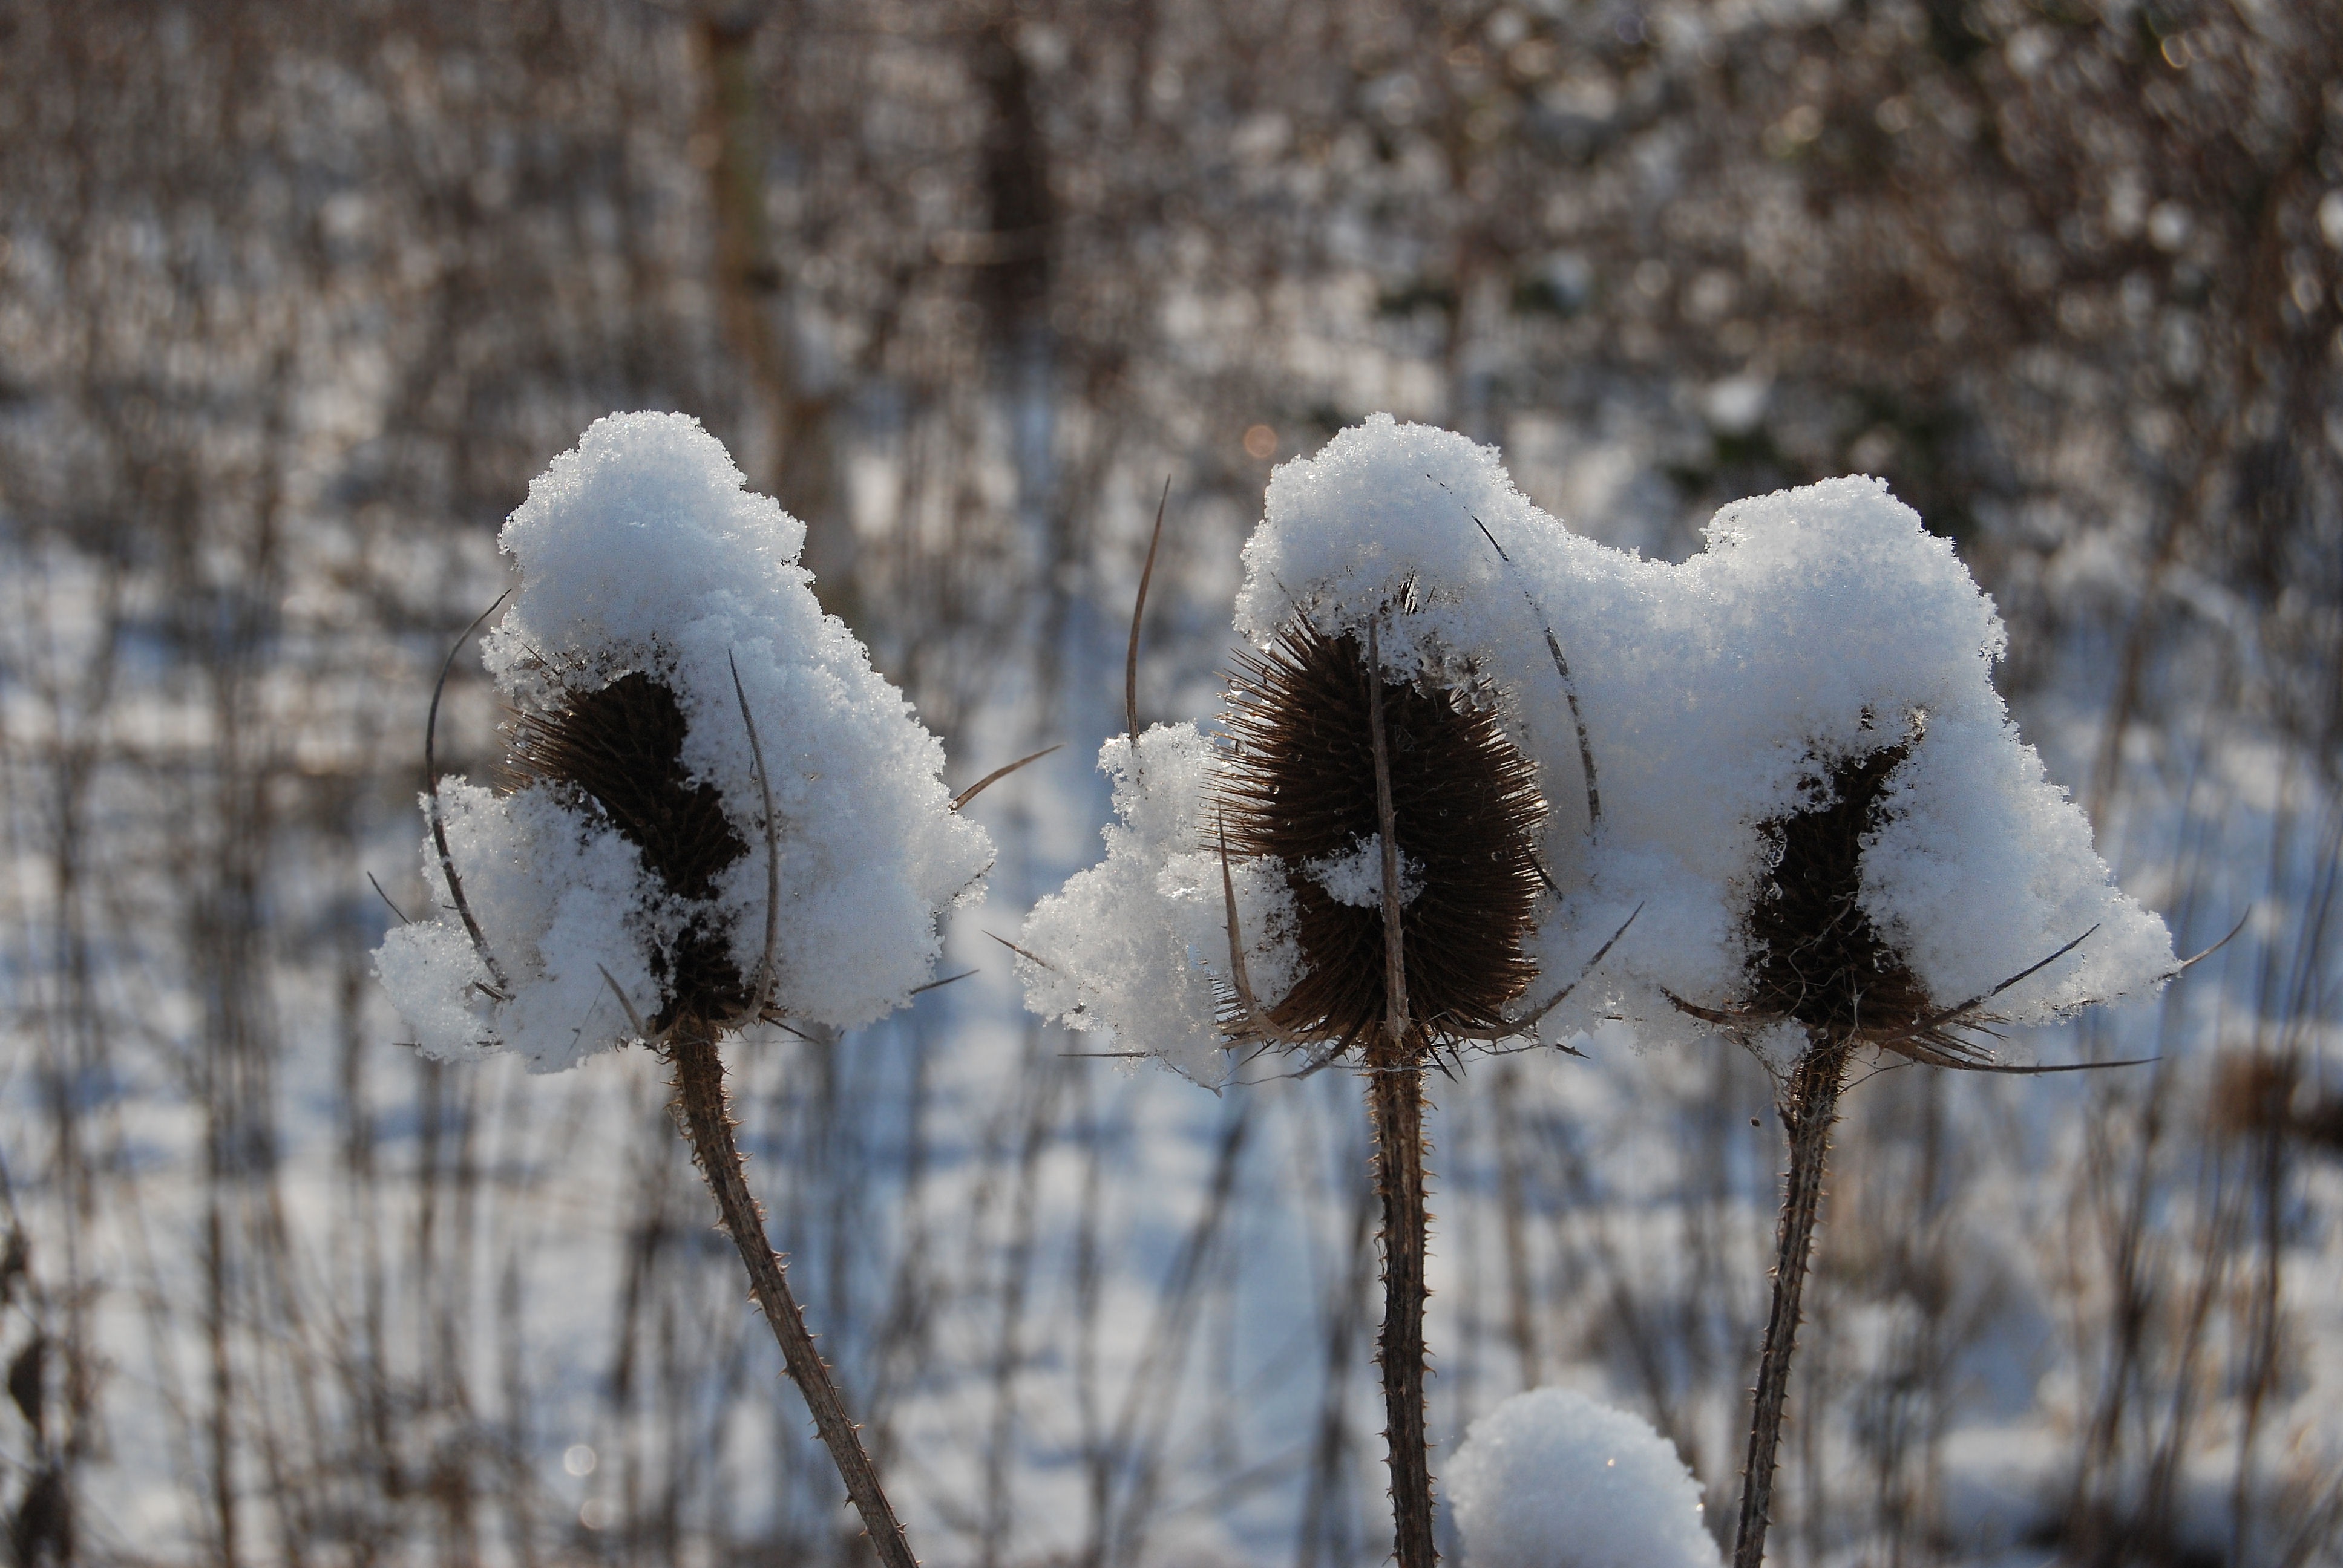
tree, nature, branch, snow, winter, prickly, sharp, flower, frost, dry, wild, ice, autumn, weather, season, twig, close up, seeds, icy, freezing, teazle